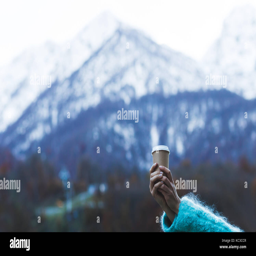
hand holding a cup of warming beverage